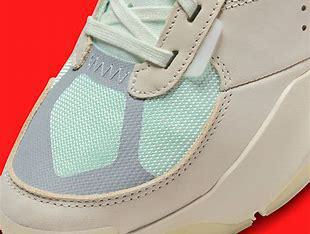
Brand: Jordan
Model: Air 200E